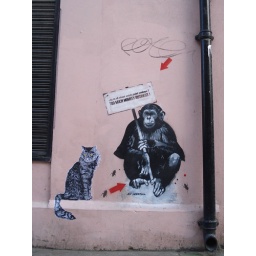
london cat with monkey friend by jef aerosol